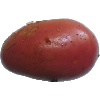
Label: Potato Red Washed 1